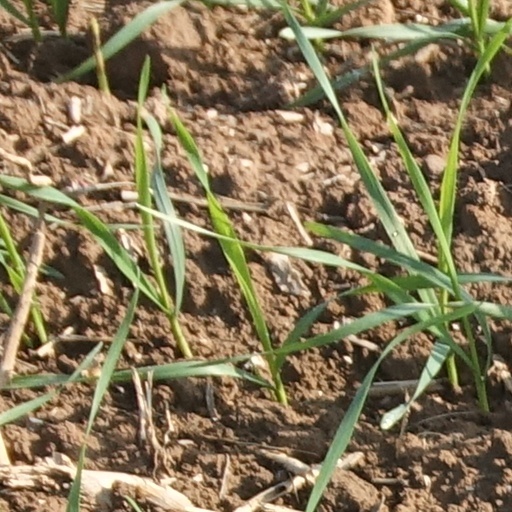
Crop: wheat